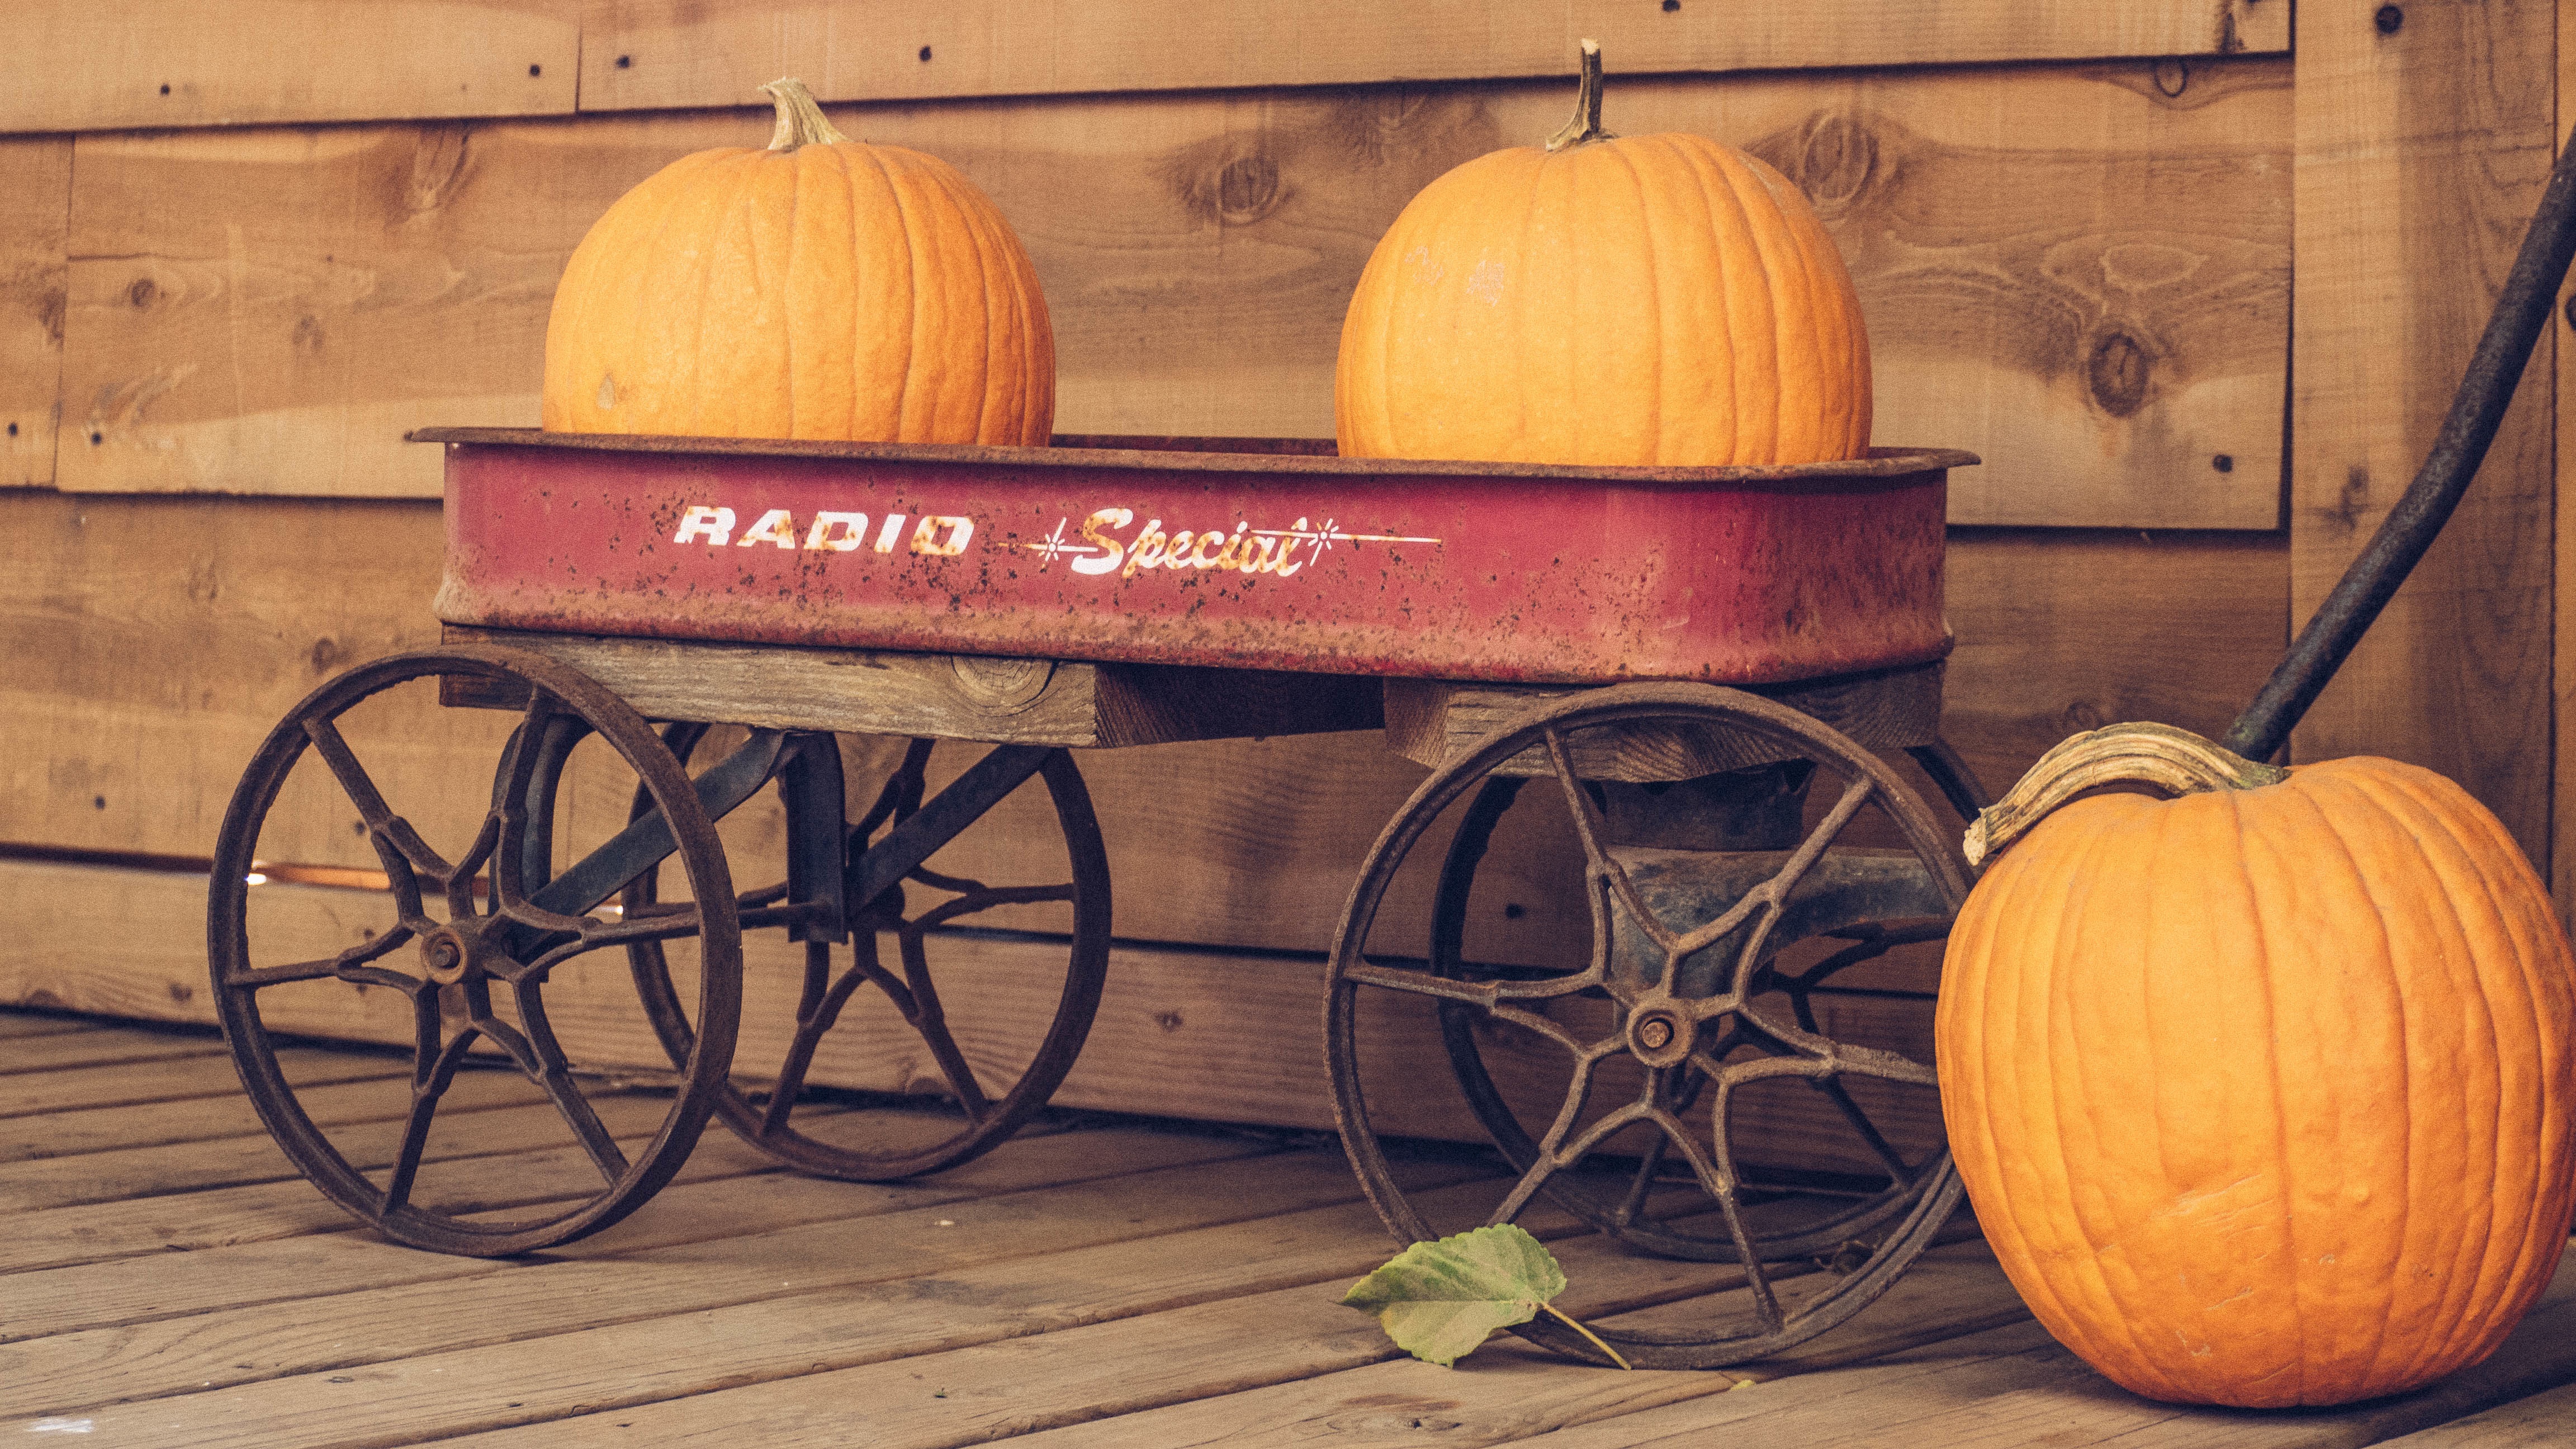
wood, wagon, fall, autumn, pumpkin, lighting, squash, man made object